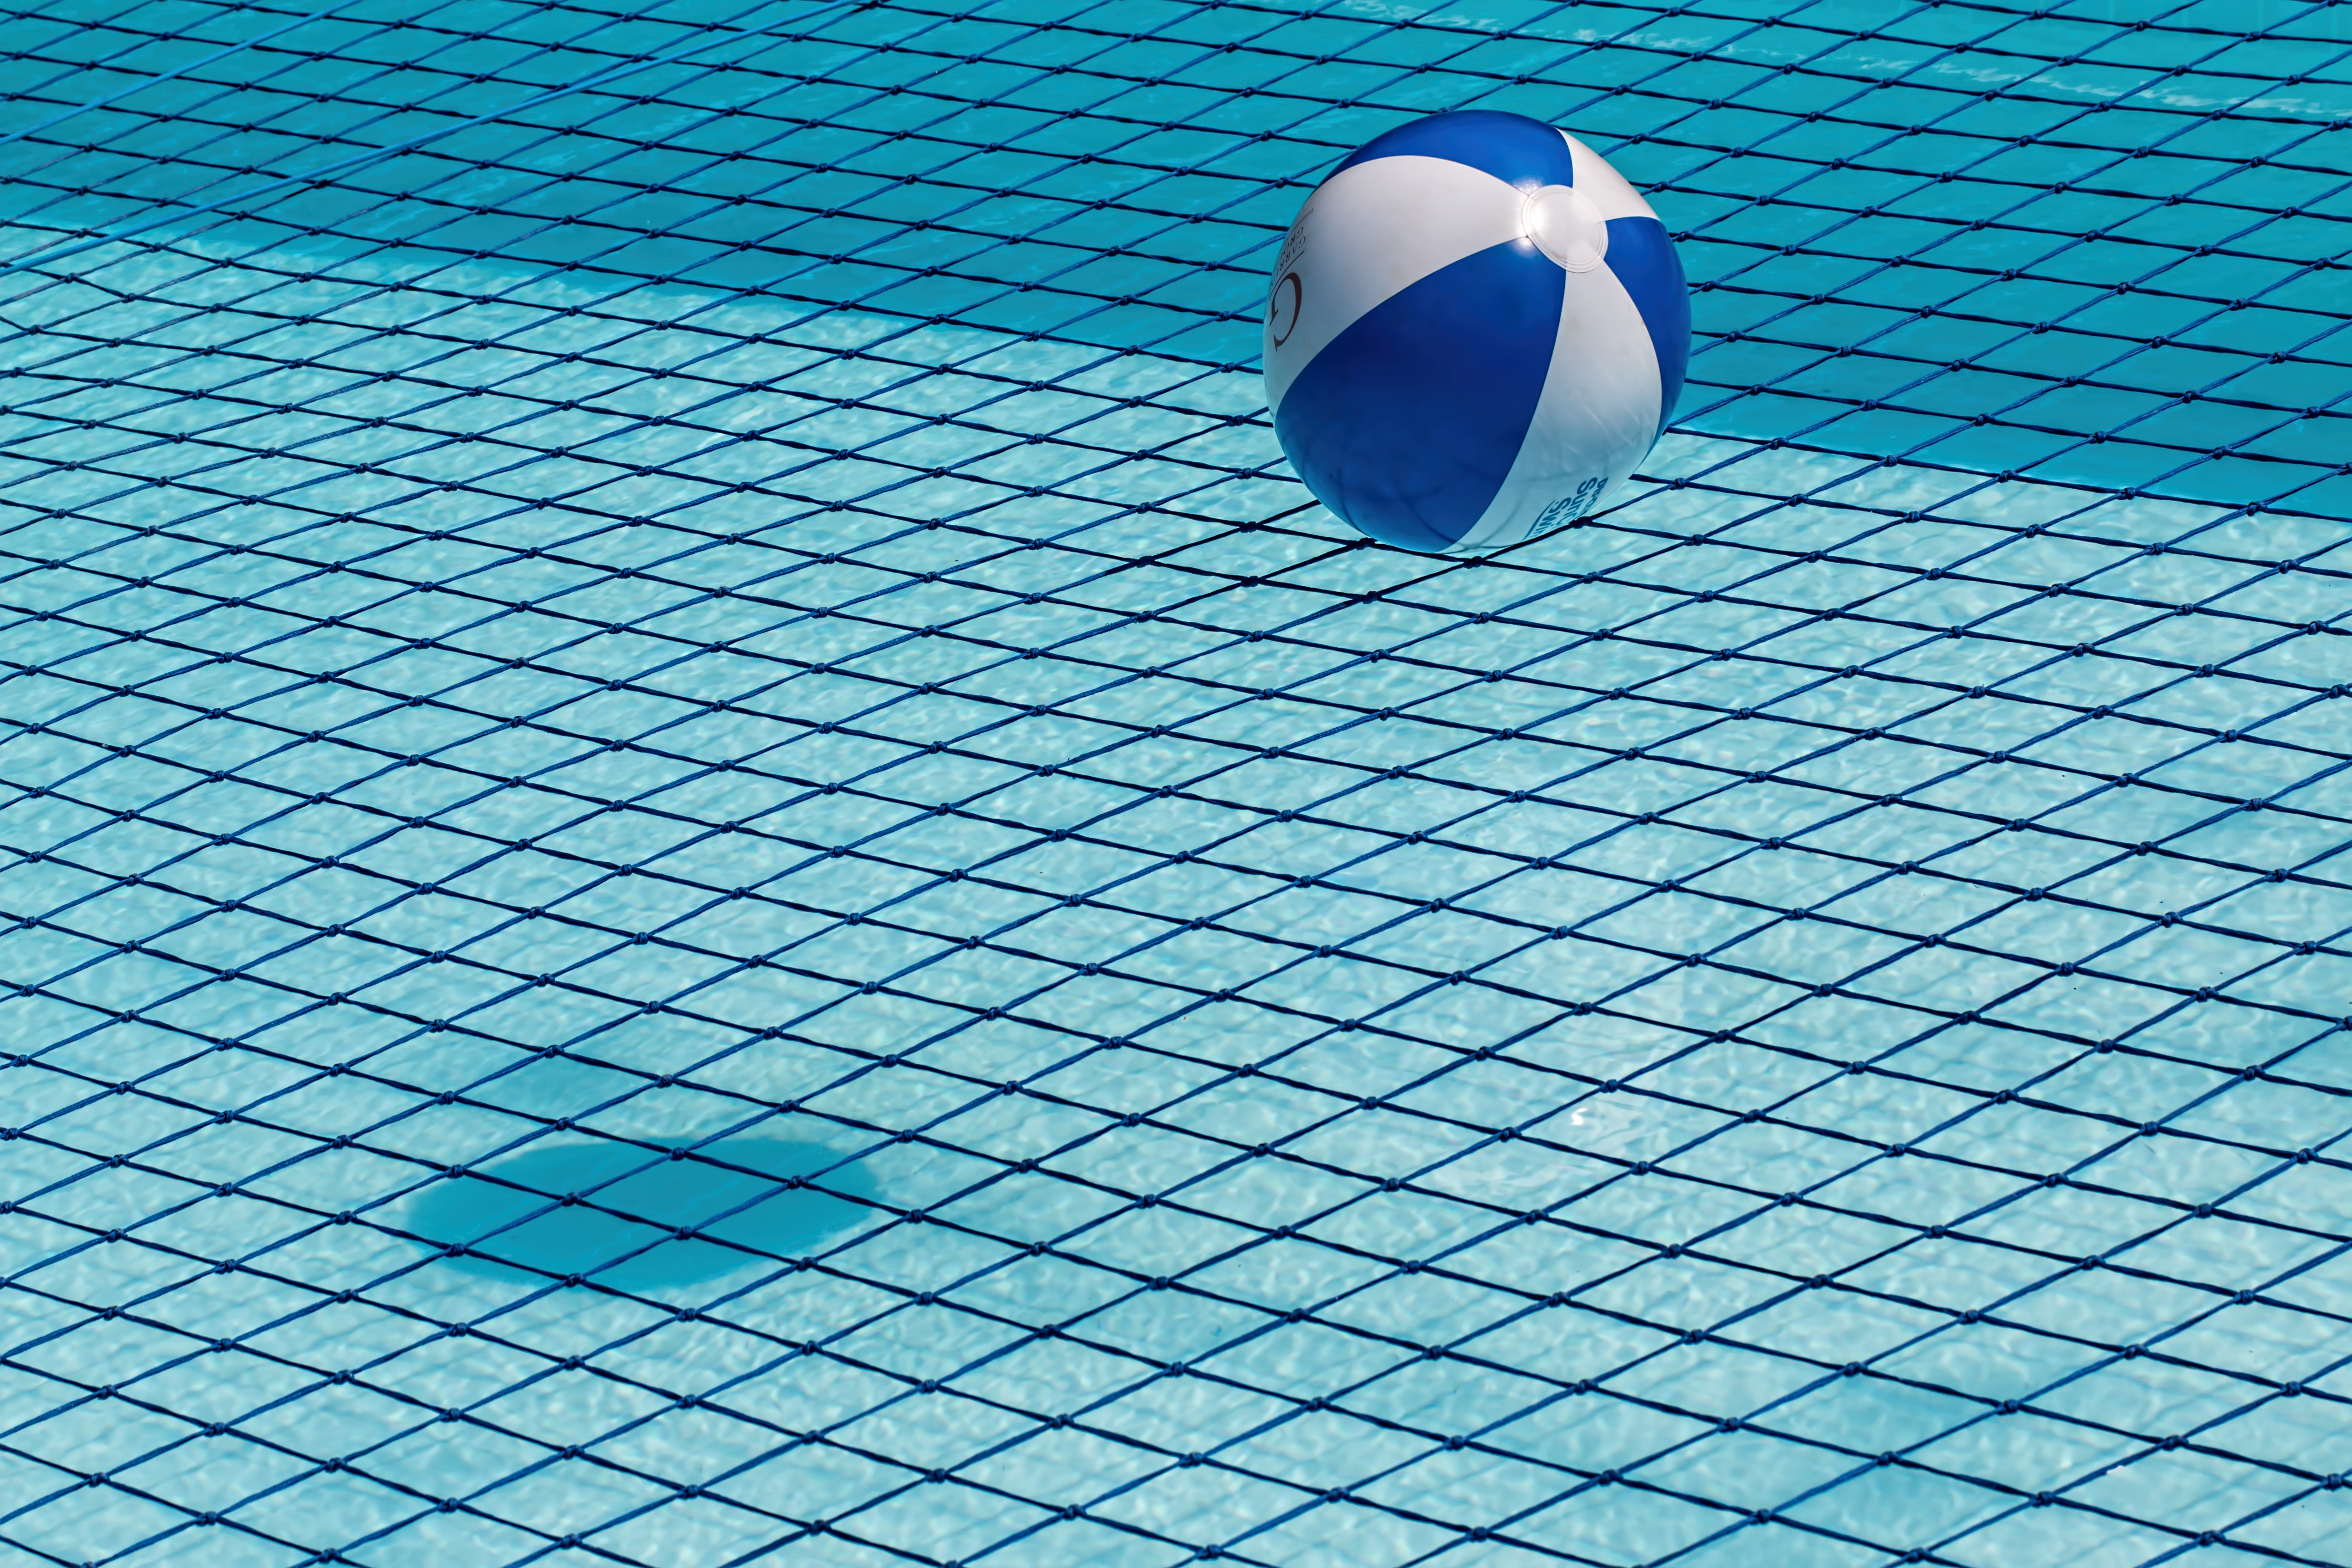
water, sunshine, sunlight, wet, summer, pool, swim, pattern, line, reflection, swimming pool, tropical, weather, clean, blue, leisure, healthy, season, heat, circle, swimming, activity, sports equipment, transparent, outdoors, sunny, relaxation, design, net, safety, climate, ball, poolside, shape, refreshing, crystal clear, recreational, safety net, heat wave, beach ball, water quality, hot weather, water filter, global warming, chlorine